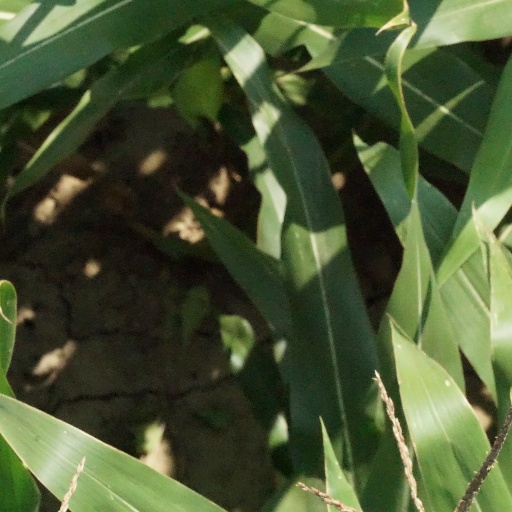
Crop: maize; corn